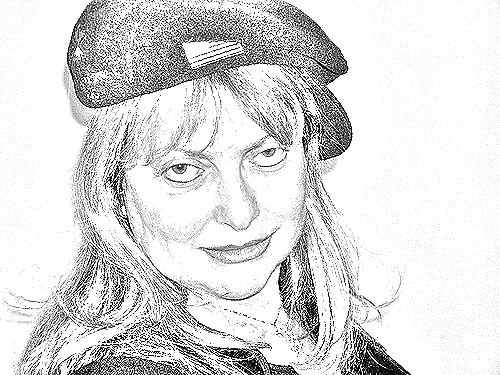
Portrait style: Sketch Portrait